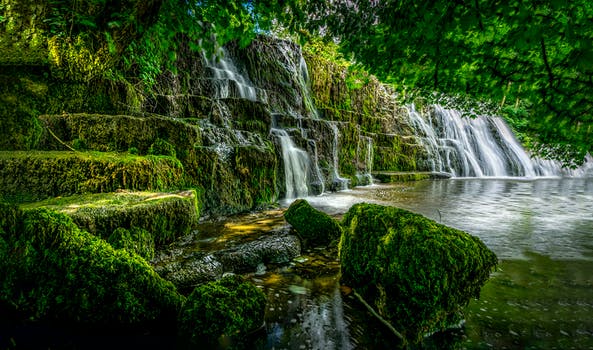
Label: No Watermark